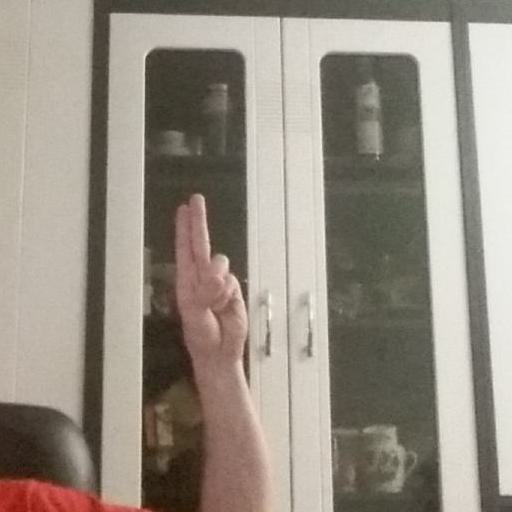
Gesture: two_up